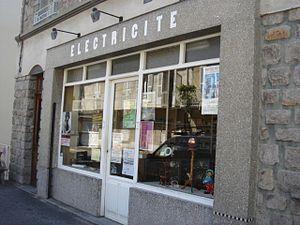
Vic-sur-Cère est une commune française, chef-lieu du canton de Vic, située dans le département du Cantal en région Auvergne-Rhône-Alpes. Elle est située dans la vallée de la Cère, bordée en aval par la commune de Polminhac et en amont par celle de Thiézac avec laquelle elle forme une station verte.